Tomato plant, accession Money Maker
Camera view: horizontal (90 deg, fisheye); turntable rotation: 270 degrees
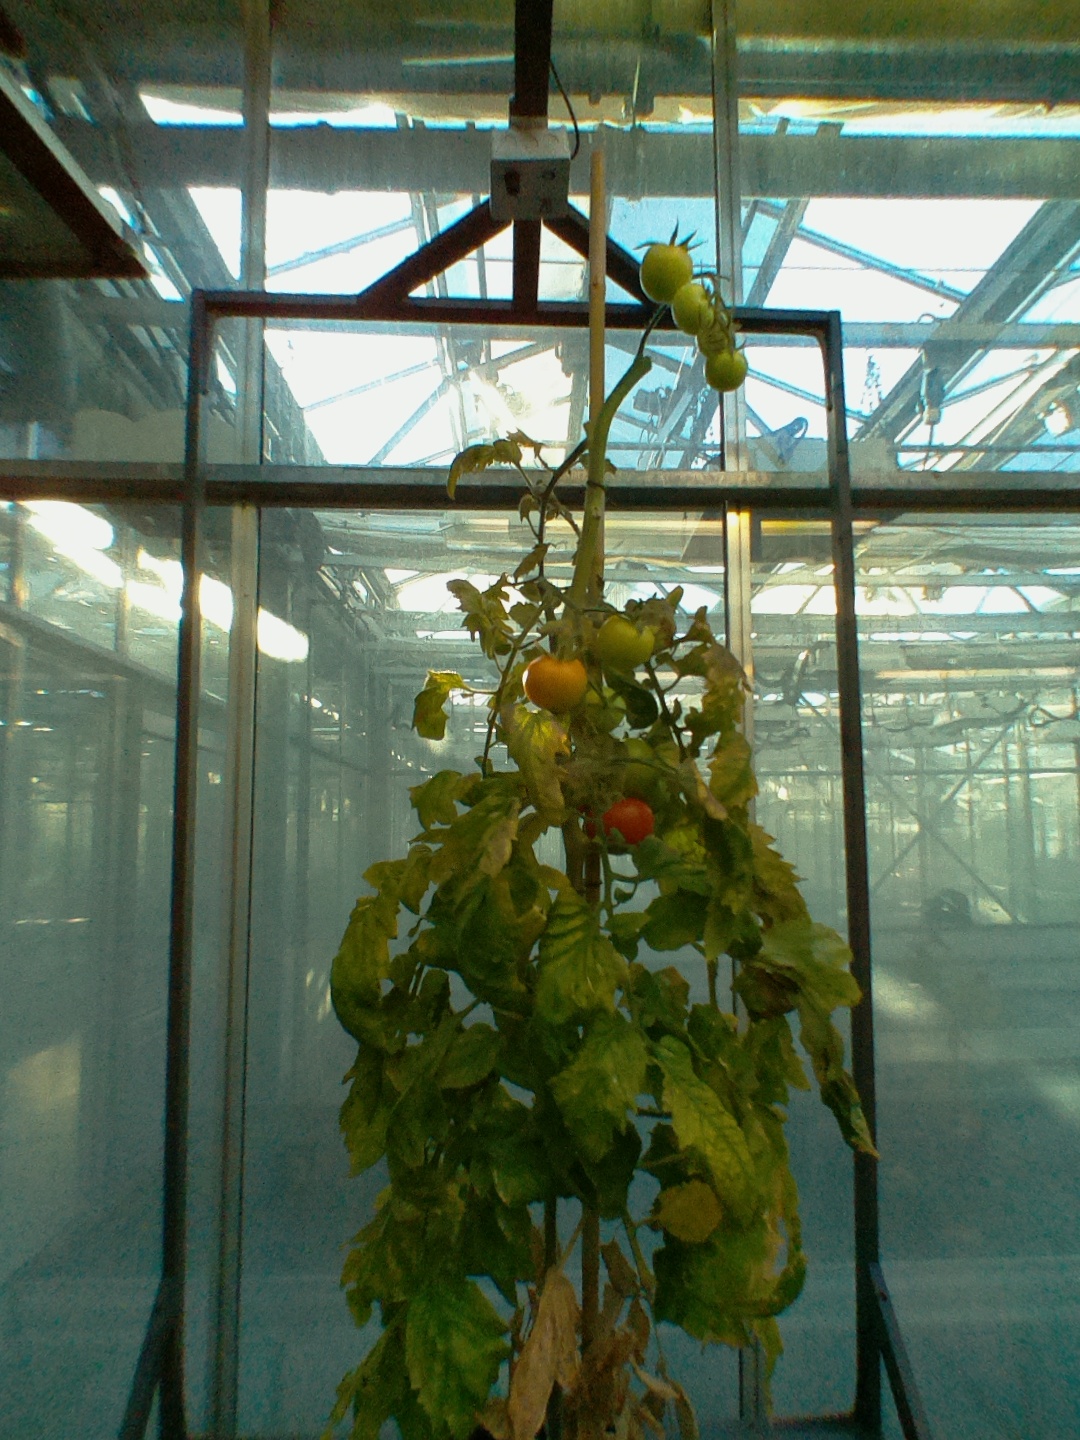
BBCH growth stage 82: 20%-30% of fruits show typical fully ripe color